Royal Titles Act 1953 (Ceylon)

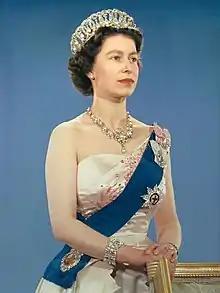
Elizabeth II, Queen of Ceylon

The bill to alter the monarch's style and titles was passed by the Parliament of Ceylon on 26 March 1953, and received royal assent on 7 April 1953. The Act gave Parliament's assent to the adoption of separate style and titles by the monarch in relation to Ceylon. The royal style and titles proposed in the bill were: "Elizabeth the Second, Queen of Ceylon and of Her other Realms and Territories, Head of the Commonwealth".